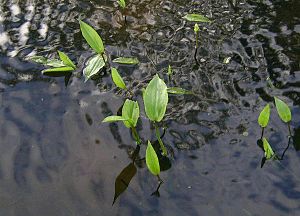
Vandaks-familien
Vandaks har ofte, men ikke altid flydeblade.
Vandaks har ofte, men ikke altid flydeblade.
Vandaks-familien er en lille familie med ganske få slægter. Planterne er rodfaste stauder, tilpasset nicher i brak- eller ferskvand. Alle har krybende rodstængler, spredte blade og blomster siddende i aks. Her omtales kun de slægter, som har arter, der er vildtvoksende eller dyrket i Danmark.